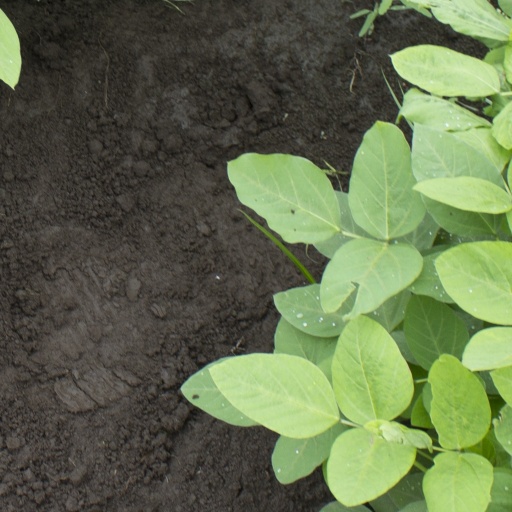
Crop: soybean